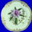
Label: plate